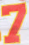
Number: 7